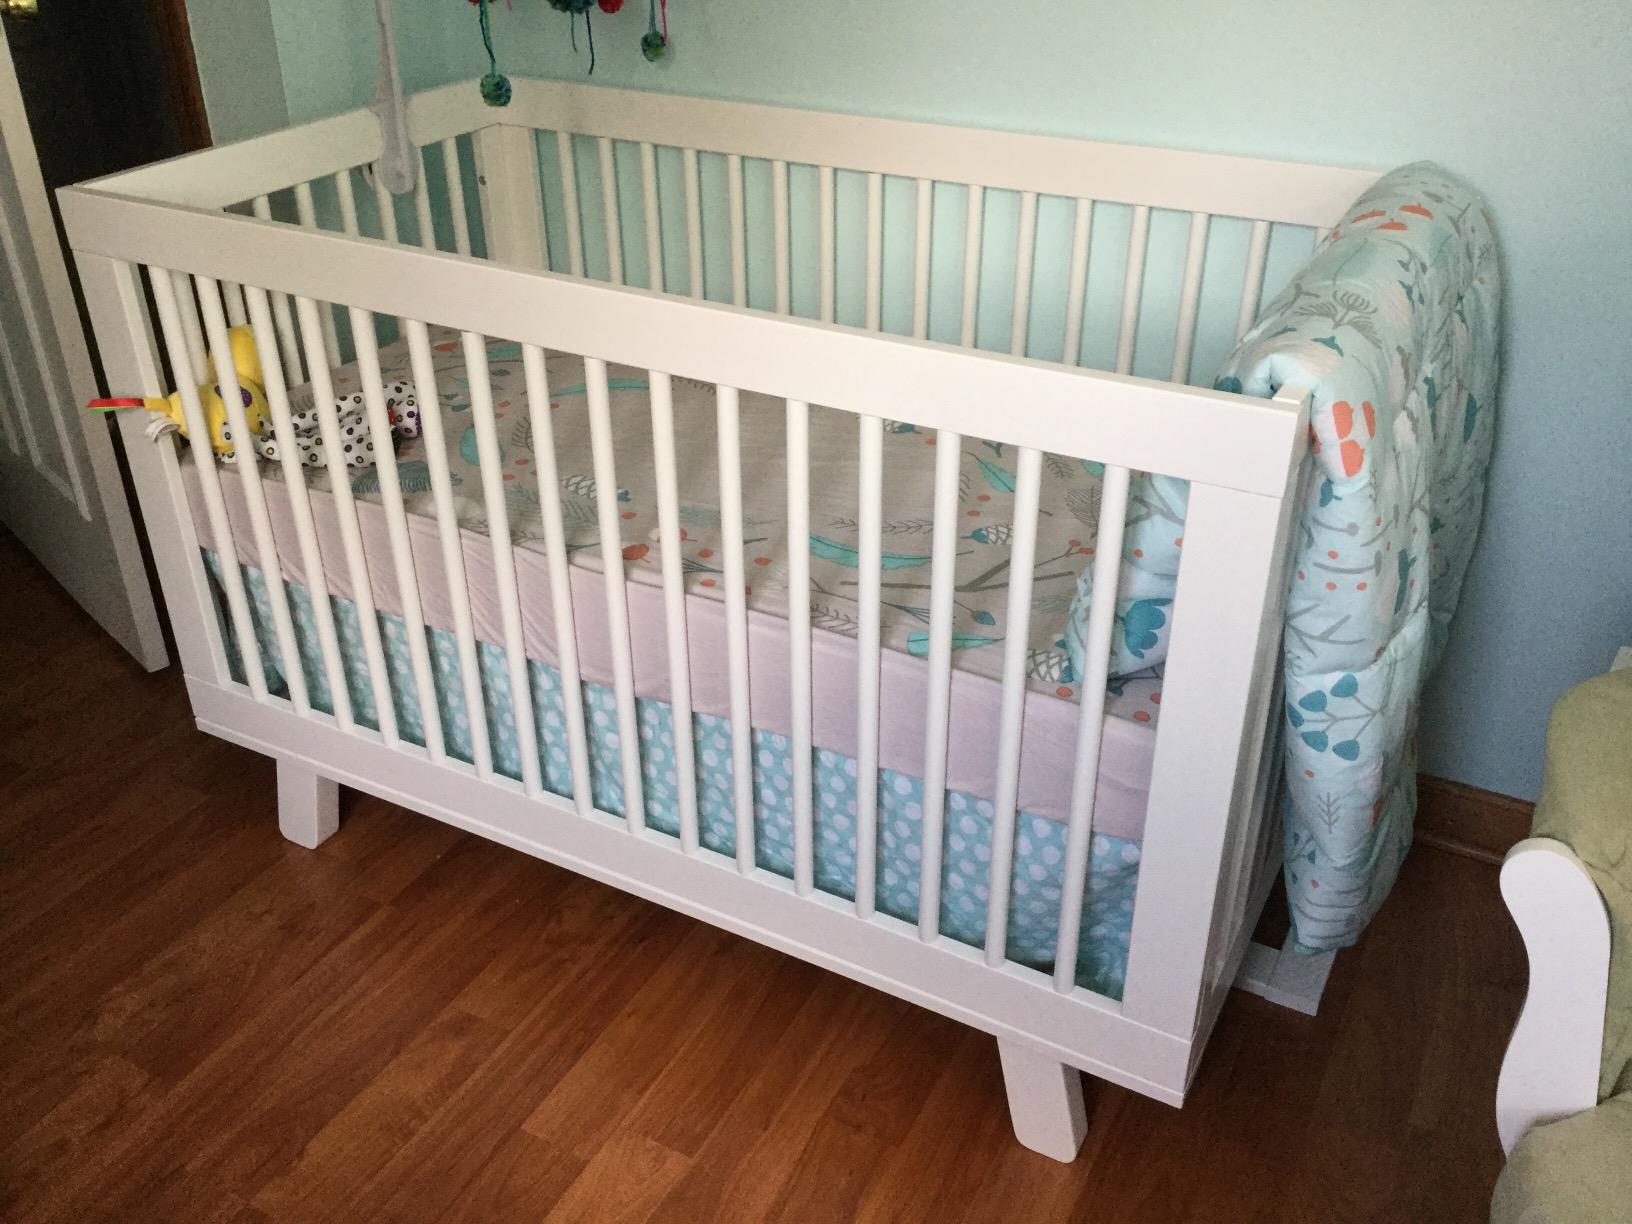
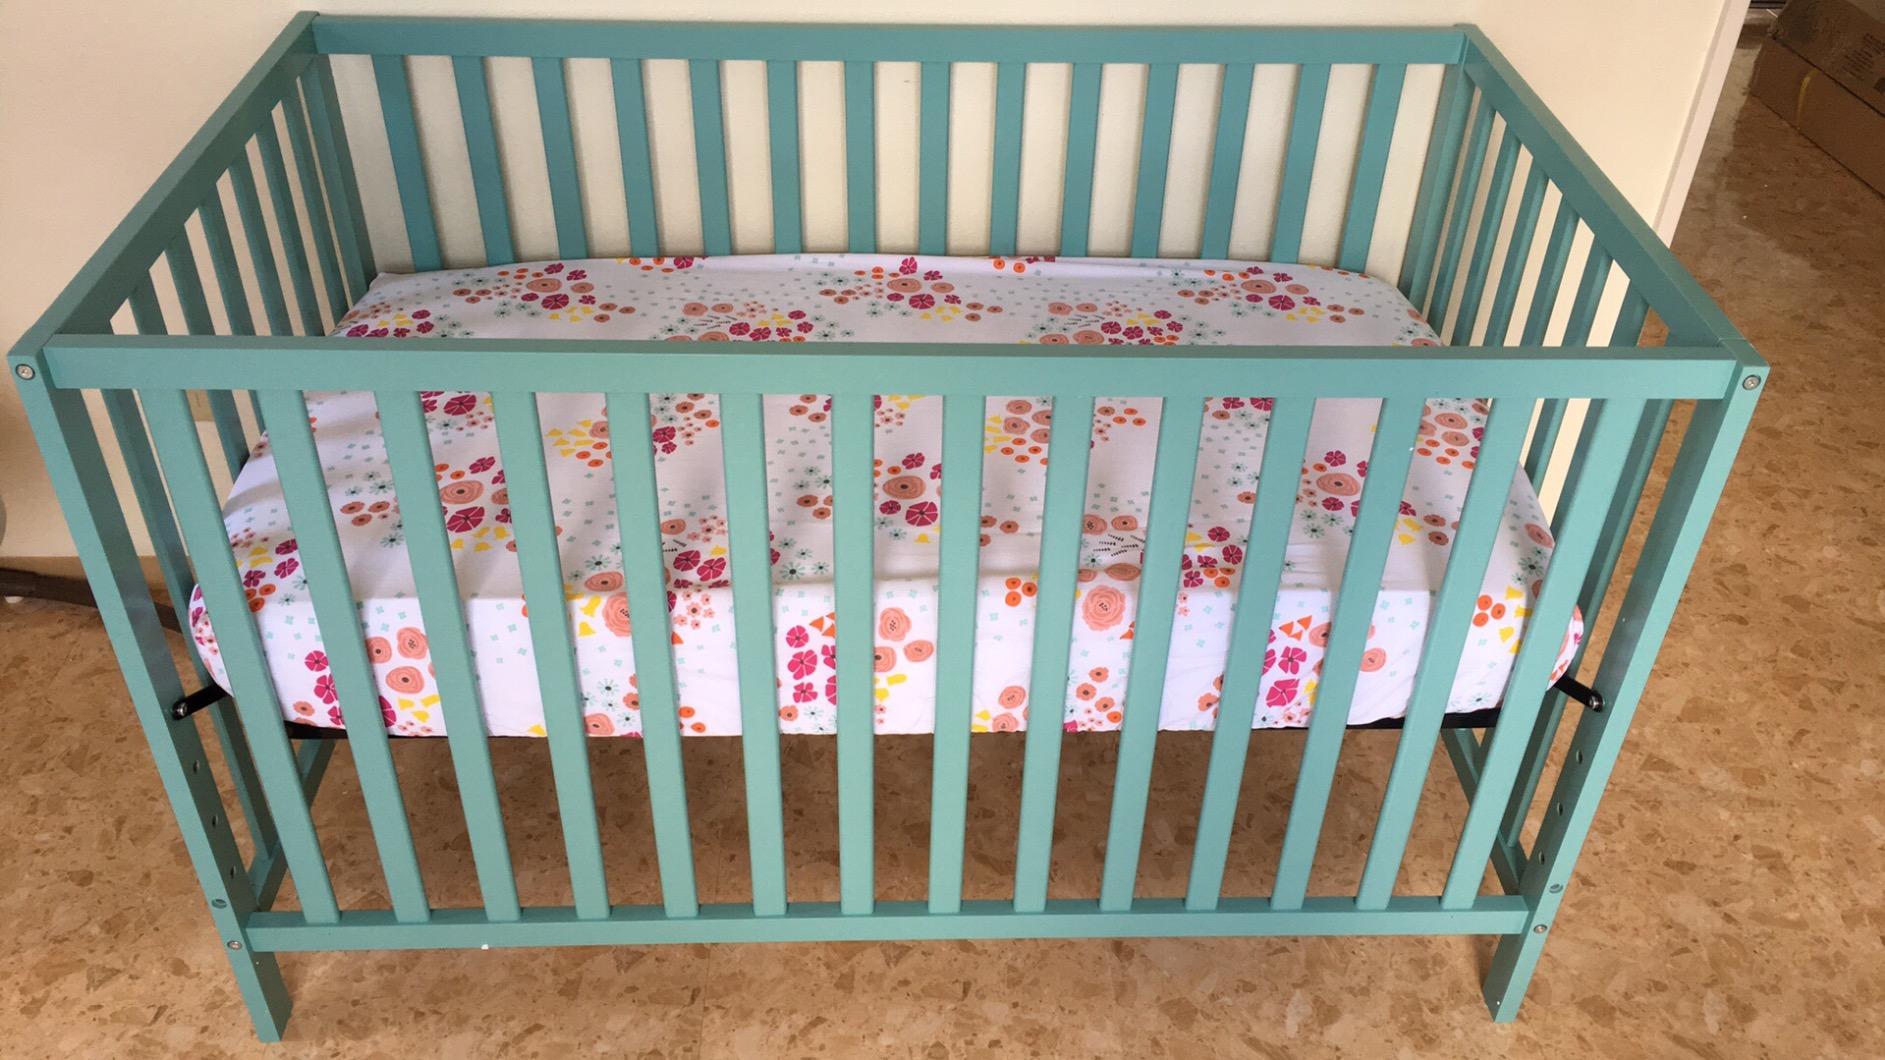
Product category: products_crib
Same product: no